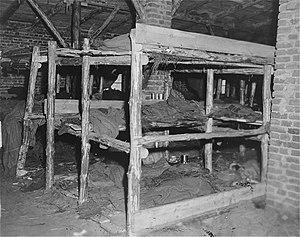
Le camp de concentration de Wöbbelin était un camp annexe de Neuengamme, situé entre Wöbbelin et Ludwigslust, qui n'a été en service que 10 semaines entre le 12 février 1945 et le 2 mai 1945. Au plus fort de son activité, le camp contenait 5000 prisonniers en même temps. La plupart des internés y moururent de faim et de maladie.
Neuengamme est un camp de concentration, établi le 13 décembre 1938, au sud-est de Hambourg sur le fleuve Elbe, d'abord comme camp extérieur du camp de Sachsenhausen puis transformé en 1940 en camp de travail indépendant avec plus de 90 camps extérieurs annexes.